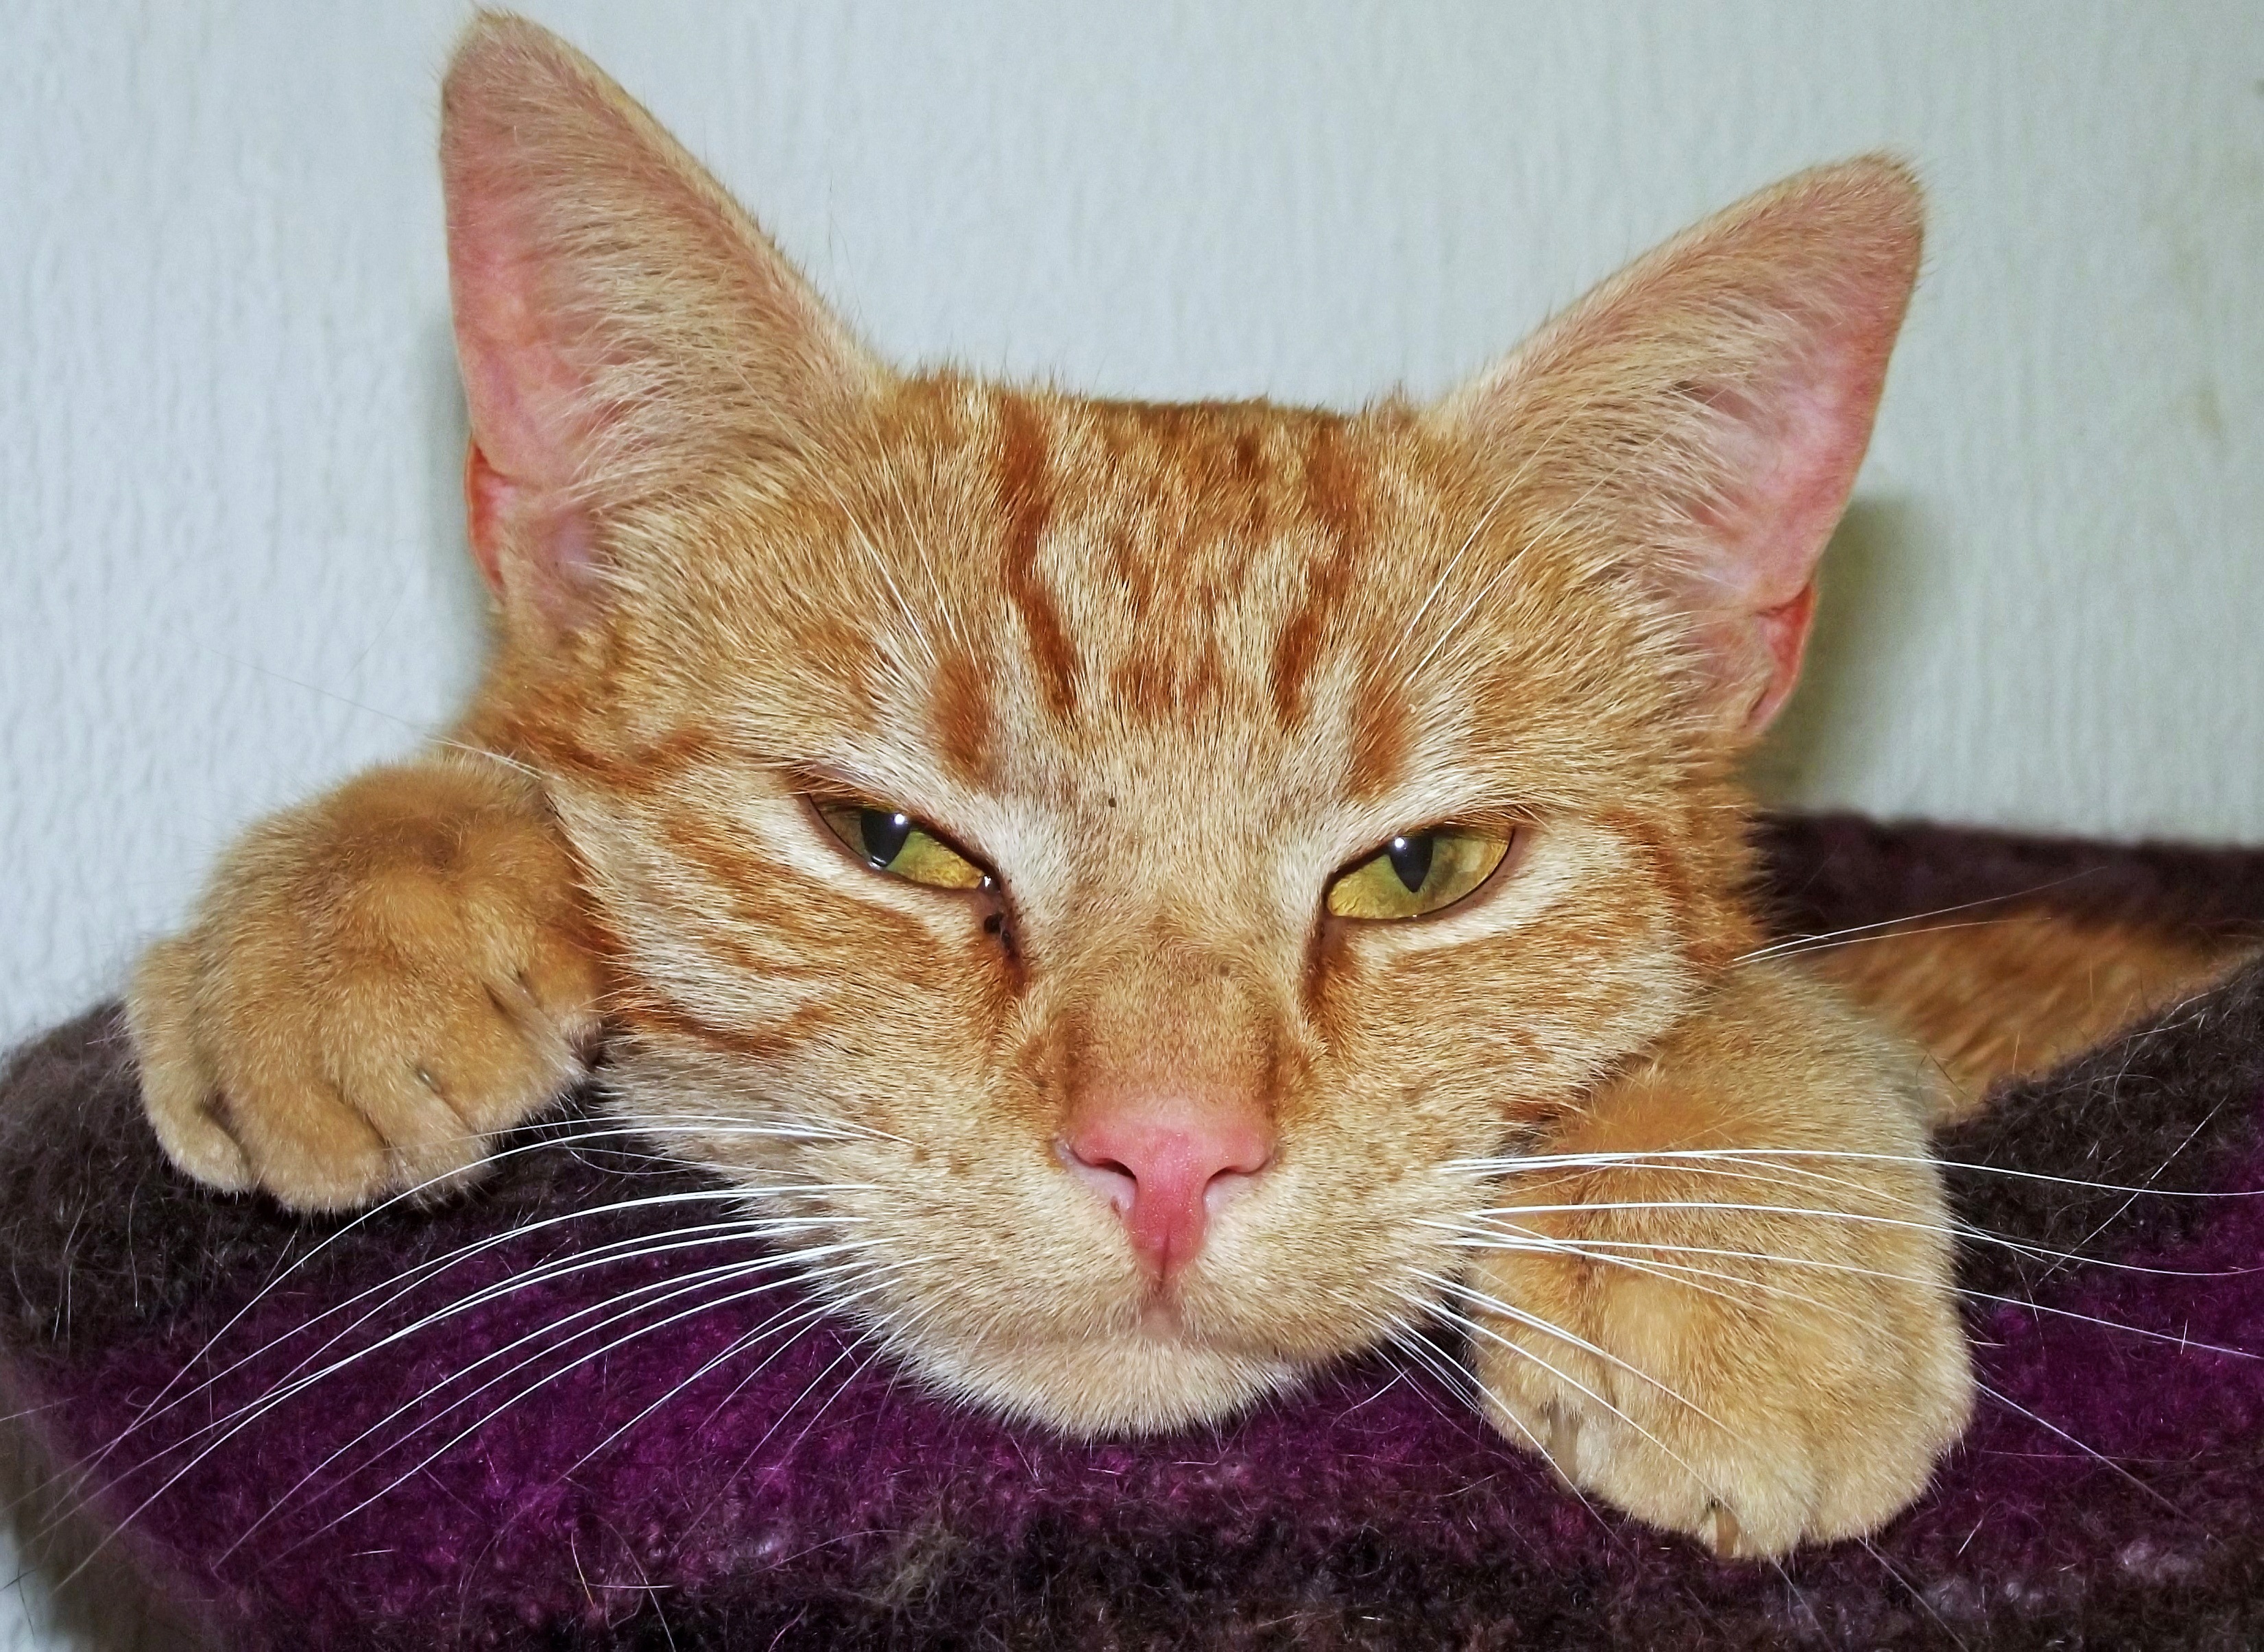
asian, fur, kitten, cat, mammal, fauna, whiskers, snout, tired, domestic cat, bored, tabby cat, european shorthair, small to medium sized cats, cat like mammal, carnivoran, domestic short haired cat, pixie bob, ocicat, chausie, sleep basket, american wirehair, dragon li, california spangled, australian mist